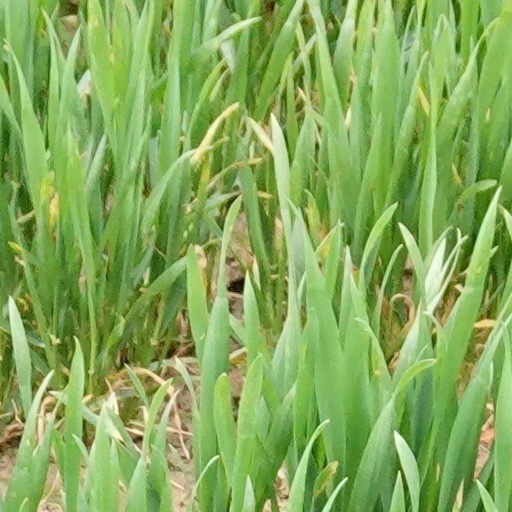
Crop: wheat